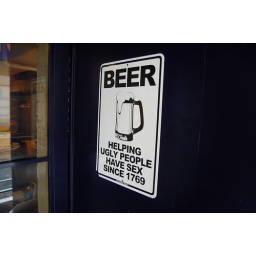
- A sign in front of a bar in Japan